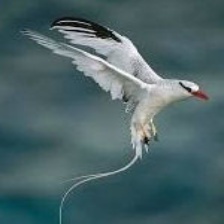
Species: RED BILLED TROPICBIRD
Scientific name: PHAETHON AETHEREU